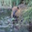
Label: beaver